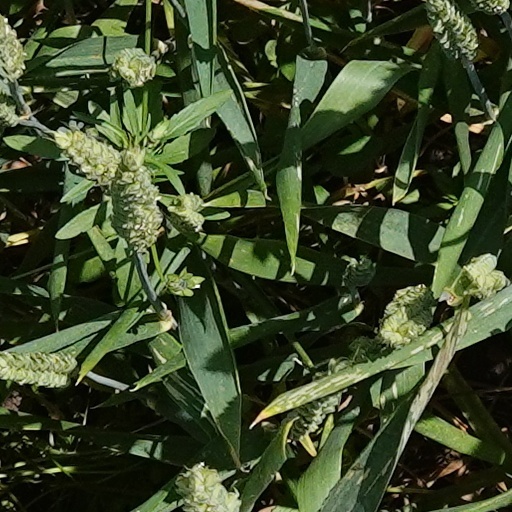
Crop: wheat